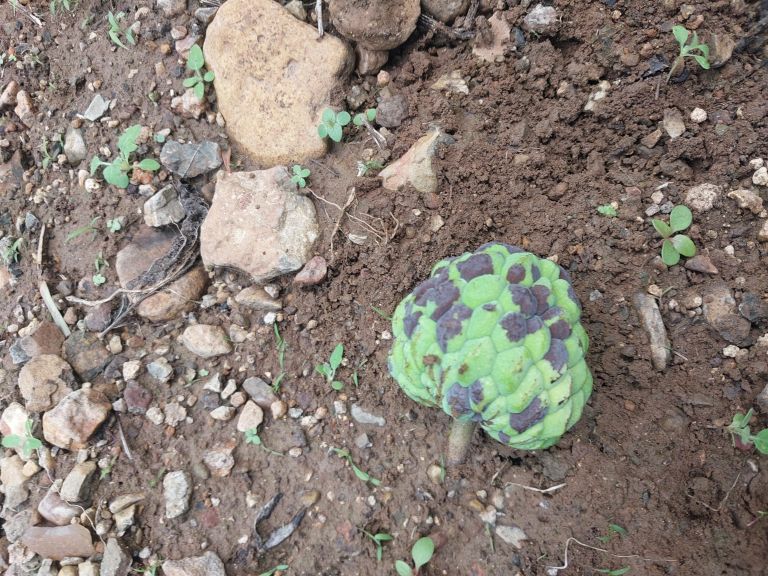
Disease label: Diplodia Rot